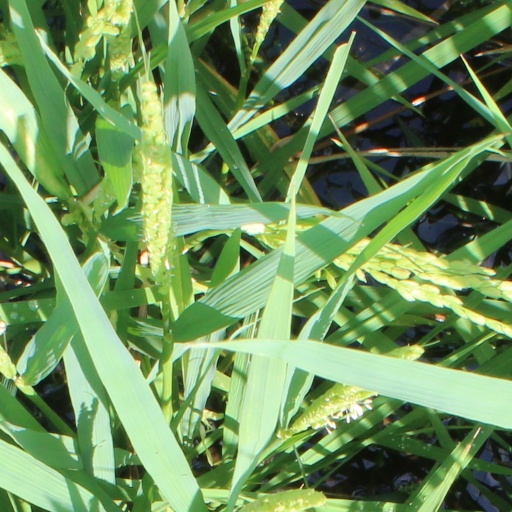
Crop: rice